Eaton Hall, Cheshire

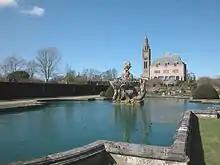
In the foreground is an irregularly-shaped artificial lake containing a statue, behind which are the house and the clock tower

Fashions changed again, and in the 1820s William Andrews Nesfield was employed to design new parterres. He also built more terracing and a balustraded wall. Statues, stone urns and vases on pedestals were added to the garden. In 1852 the Camellia House was built; this was extended in 1870 to its final size of long, wide, and high. The present kitchen garden was created the same year; this provided the food not only for the hall, but also for Grosvenor House in London. More greenhouses were built and, by about 1880, 56 gardeners were employed. There were other building works in the grounds. Waterhouse created a grotto between the chapel and the stable yard, and designed the Parrot House and a loggia (now known as the Temple). The Chester architect John Douglas designed the Dutch Tea House in the Tea Garden, and a number of service buildings in the estate. In 1897–98 Edwin Lutyens started to improve what had been known as the Italian Garden (and is now the Dragon Garden).